Cole Anthony

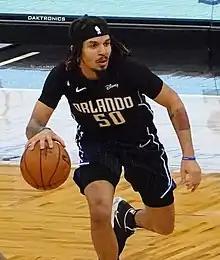
Anthony with the Orlando Magic in 2021

Cole Hilton Anthony (born May 15, 2000) is an American professional basketball player for the Milwaukee Bucks of the National Basketball Association (NBA). He played college basketball for the North Carolina Tar Heels. Listed at and , he plays the point guard position.